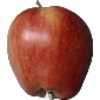
Label: Apple Red 1